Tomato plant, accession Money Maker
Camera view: tilt-top (135 deg); turntable rotation: 60 degrees
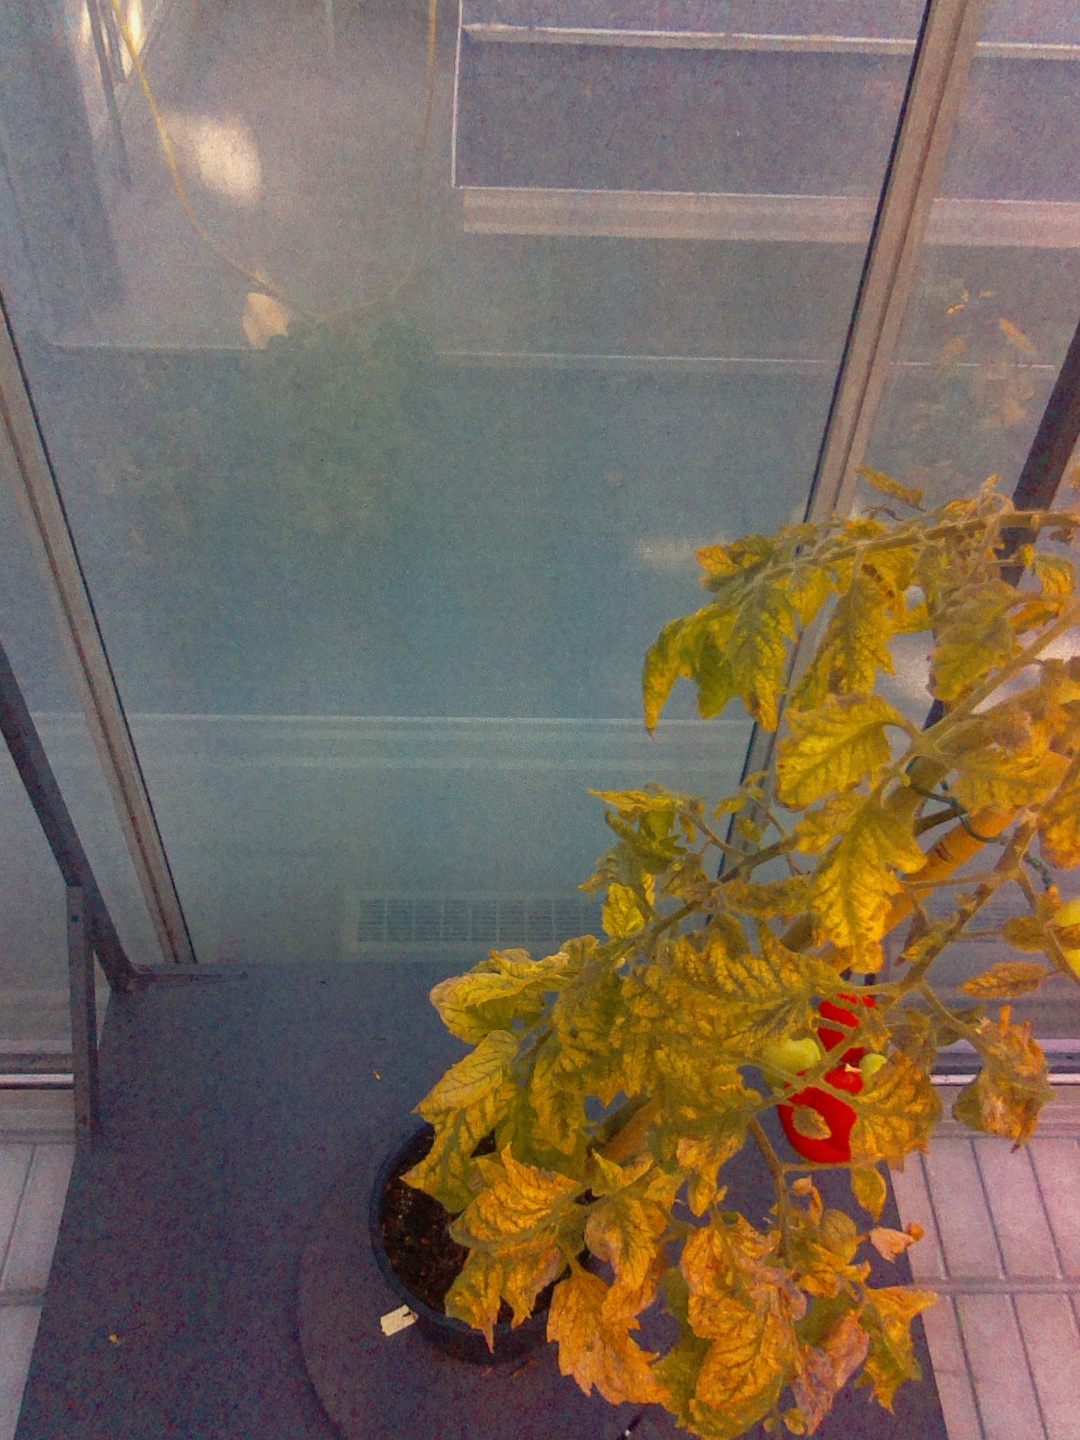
BBCH growth stage 84: 40%-50% of fruits show typical fully ripe color